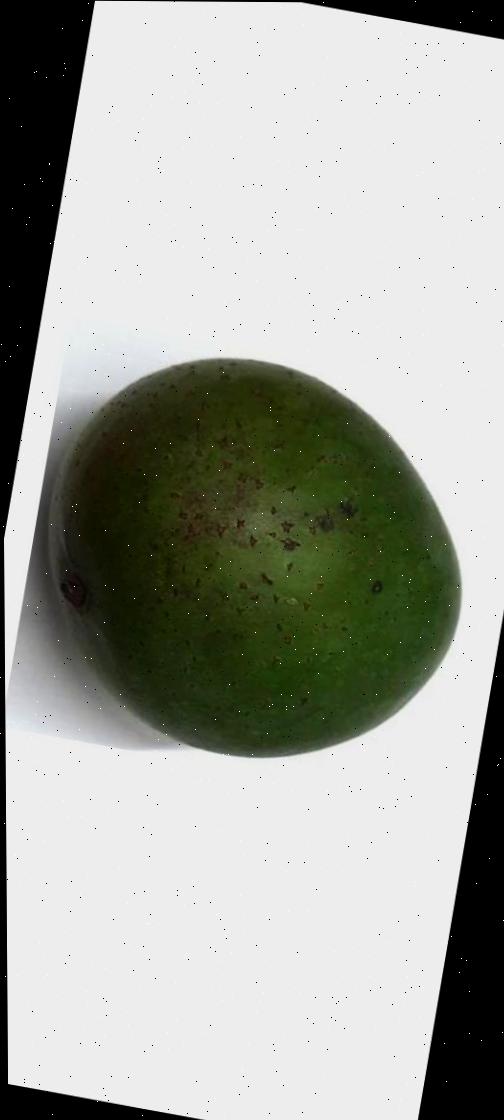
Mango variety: Ashshina Zhinuk